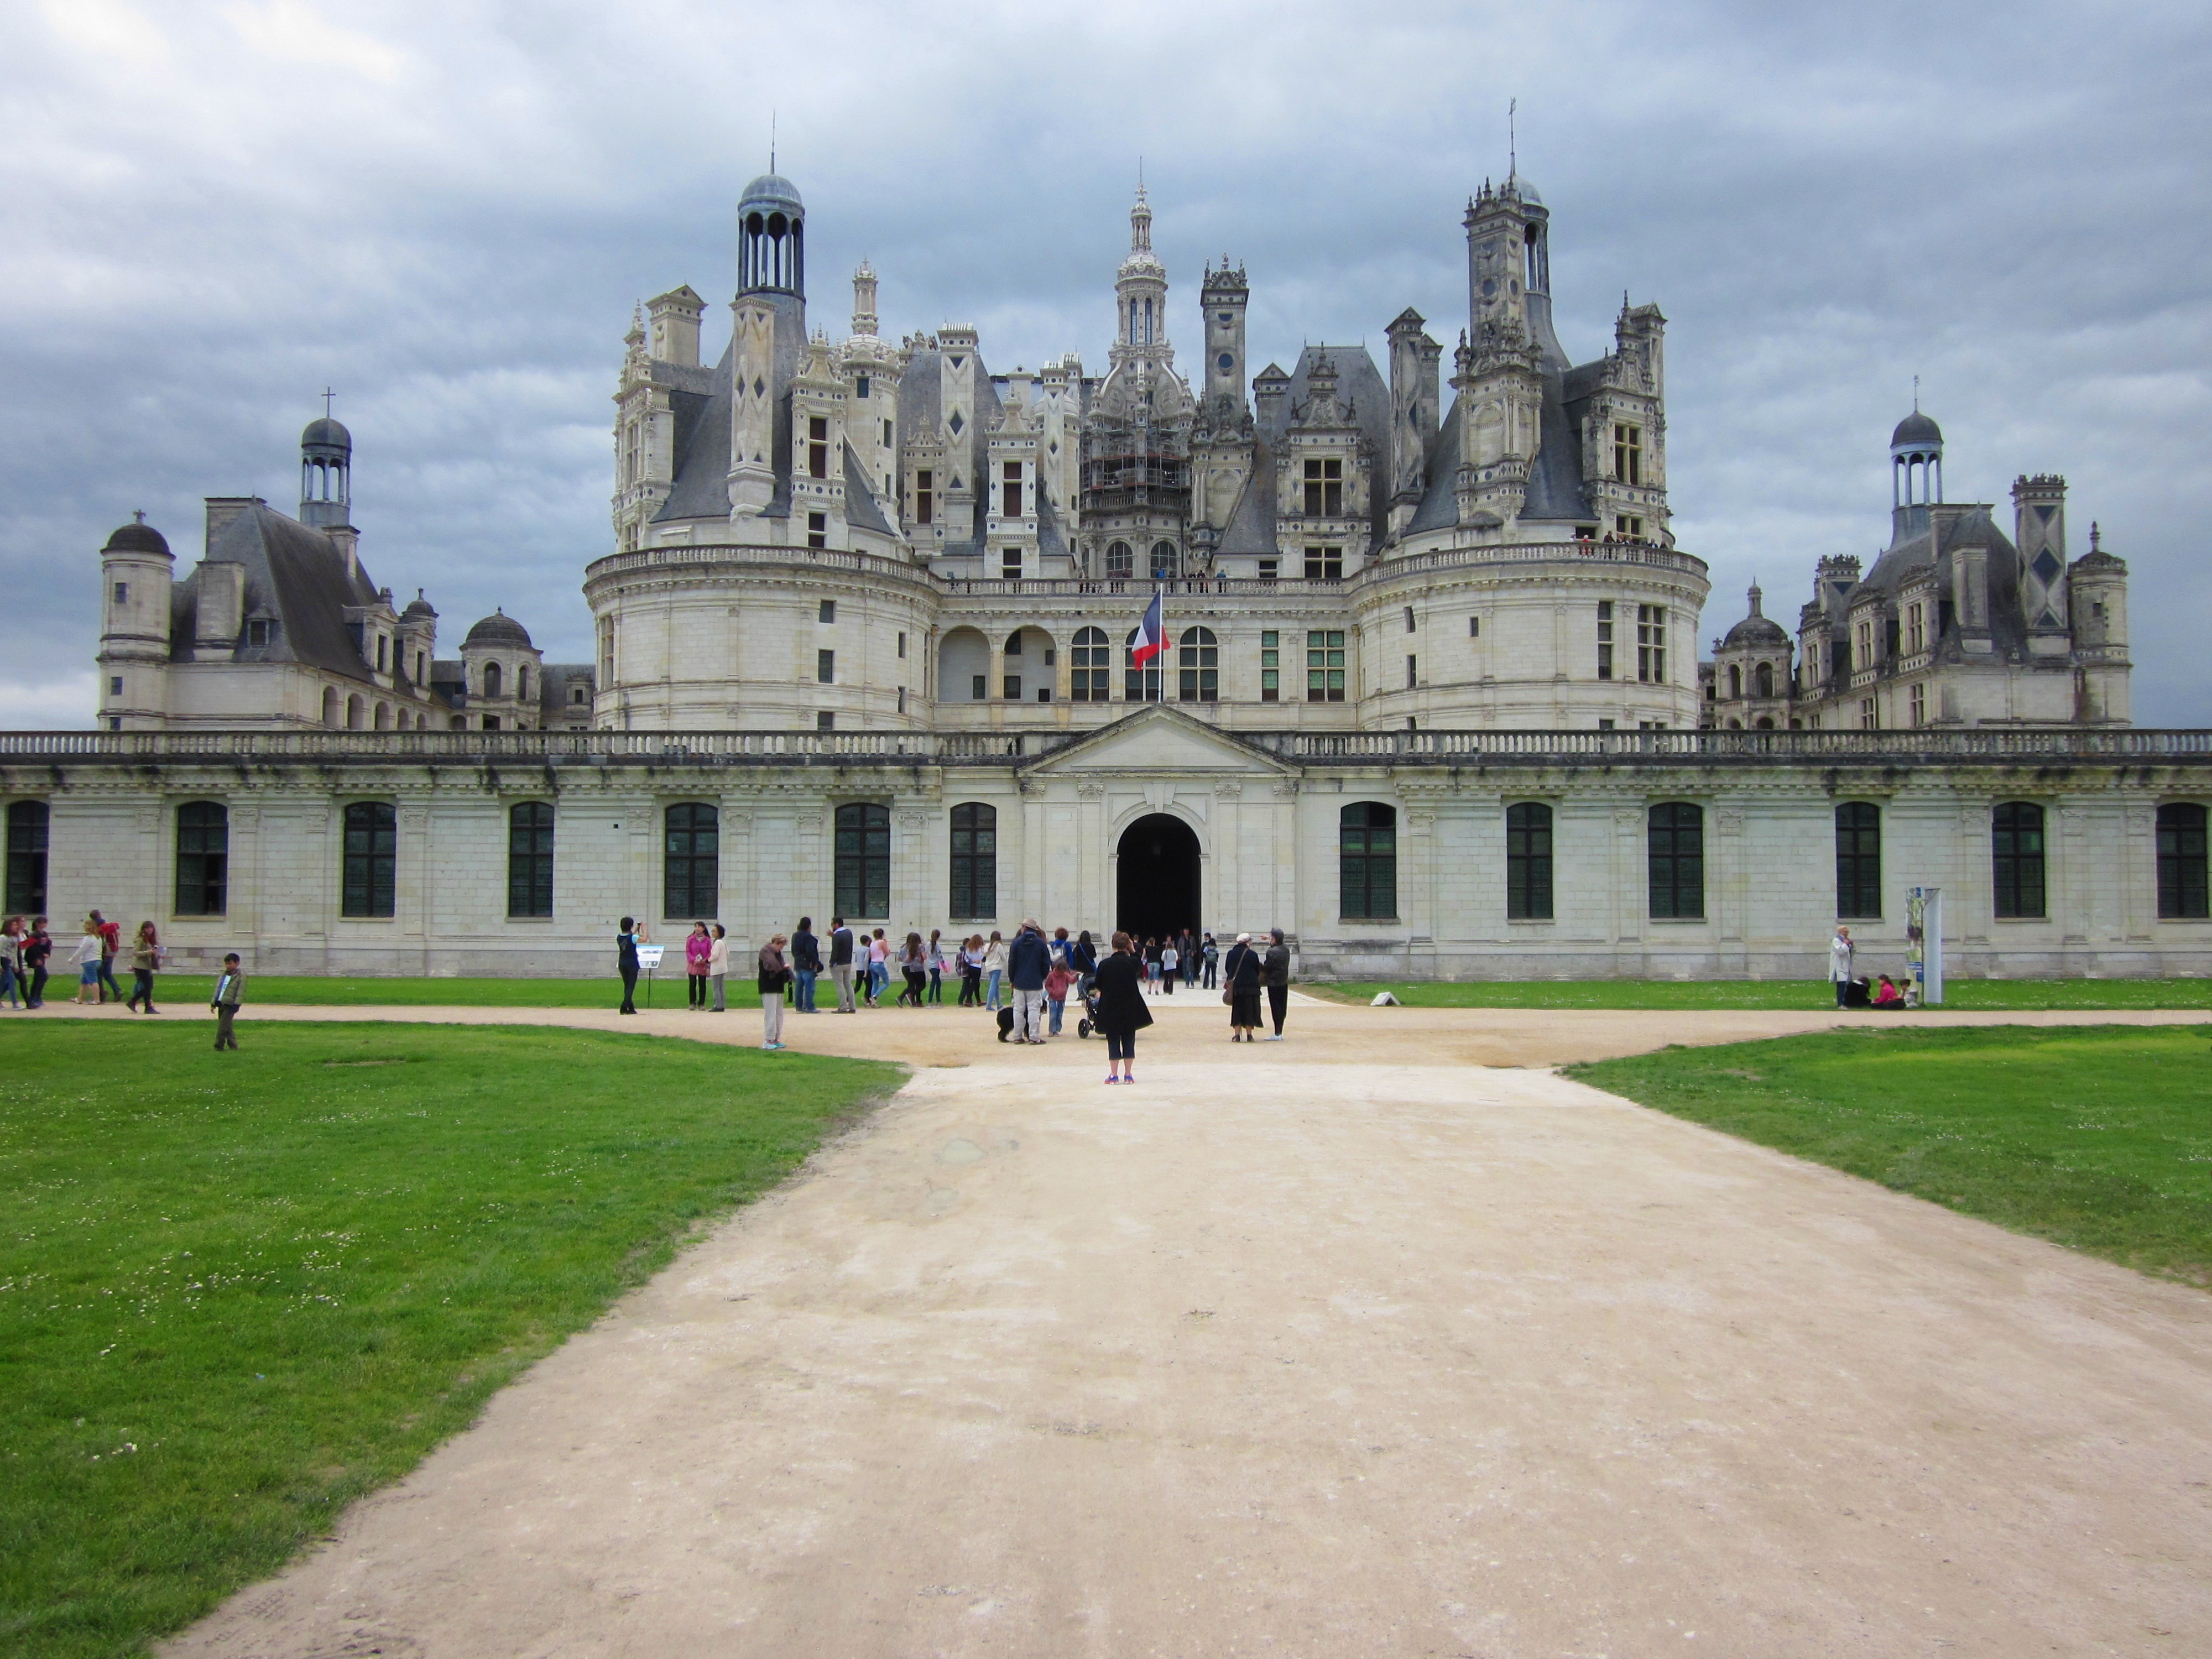
architecture, building, chateau, palace, tourist, france, europe, plaza, castle, landmark, cathedral, attraction, historic, tourism, place of worship, medieval, french, da vinci, monastery, town square, renaissance, famous, historical, royal, estate, chambord, loire, tours, stately home, leonardo